Surp Asdvadzadzin Cathedral (Adana)

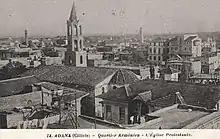
Cathedral view from west

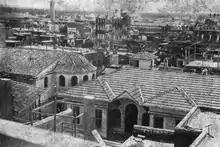
Cathedral was not damaged at the massacre of 1909

Surp Asdvadzadzin Cathedral was re-built in 1840 at the site of the former Surp Asdvadzadzin Church that was built in the 13th century during the Armenian Kingdom of Cilicia. In 1890, under the leadership of Adana archbishop Mkrtich Vehapetyan, the Armenians of Adana celebrated the 50th anniversary of the church. The church was called the "Upper Church" back then because of its position being situated on the hill, and St. Stepanos Church was called the "Lower Church" for being on the plain. Major expansion work completed at the church in the early 1900s by the archbishop Muşeğ Seropyan with the support of the "Vali" Bahri Paşa. The church, thus, was converted into a cathedral and hosted the seat of the archbishop. Aramian high school was also built at this time. After the deportation of Adana Armenians in the course of Armenian genocide, the church building was used as a military depot. With the French rule commenced in 1918, the cathedral was restored to its origin. However, after 3 years, Armenians had to evacuate Cilicia to escape the state-sponsored pogroms during the French withdrawal.